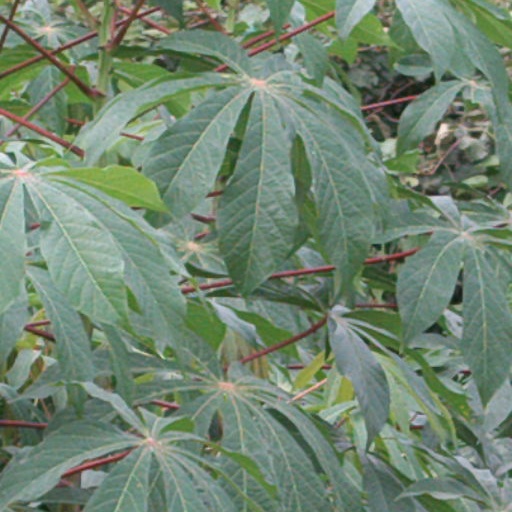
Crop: cassava